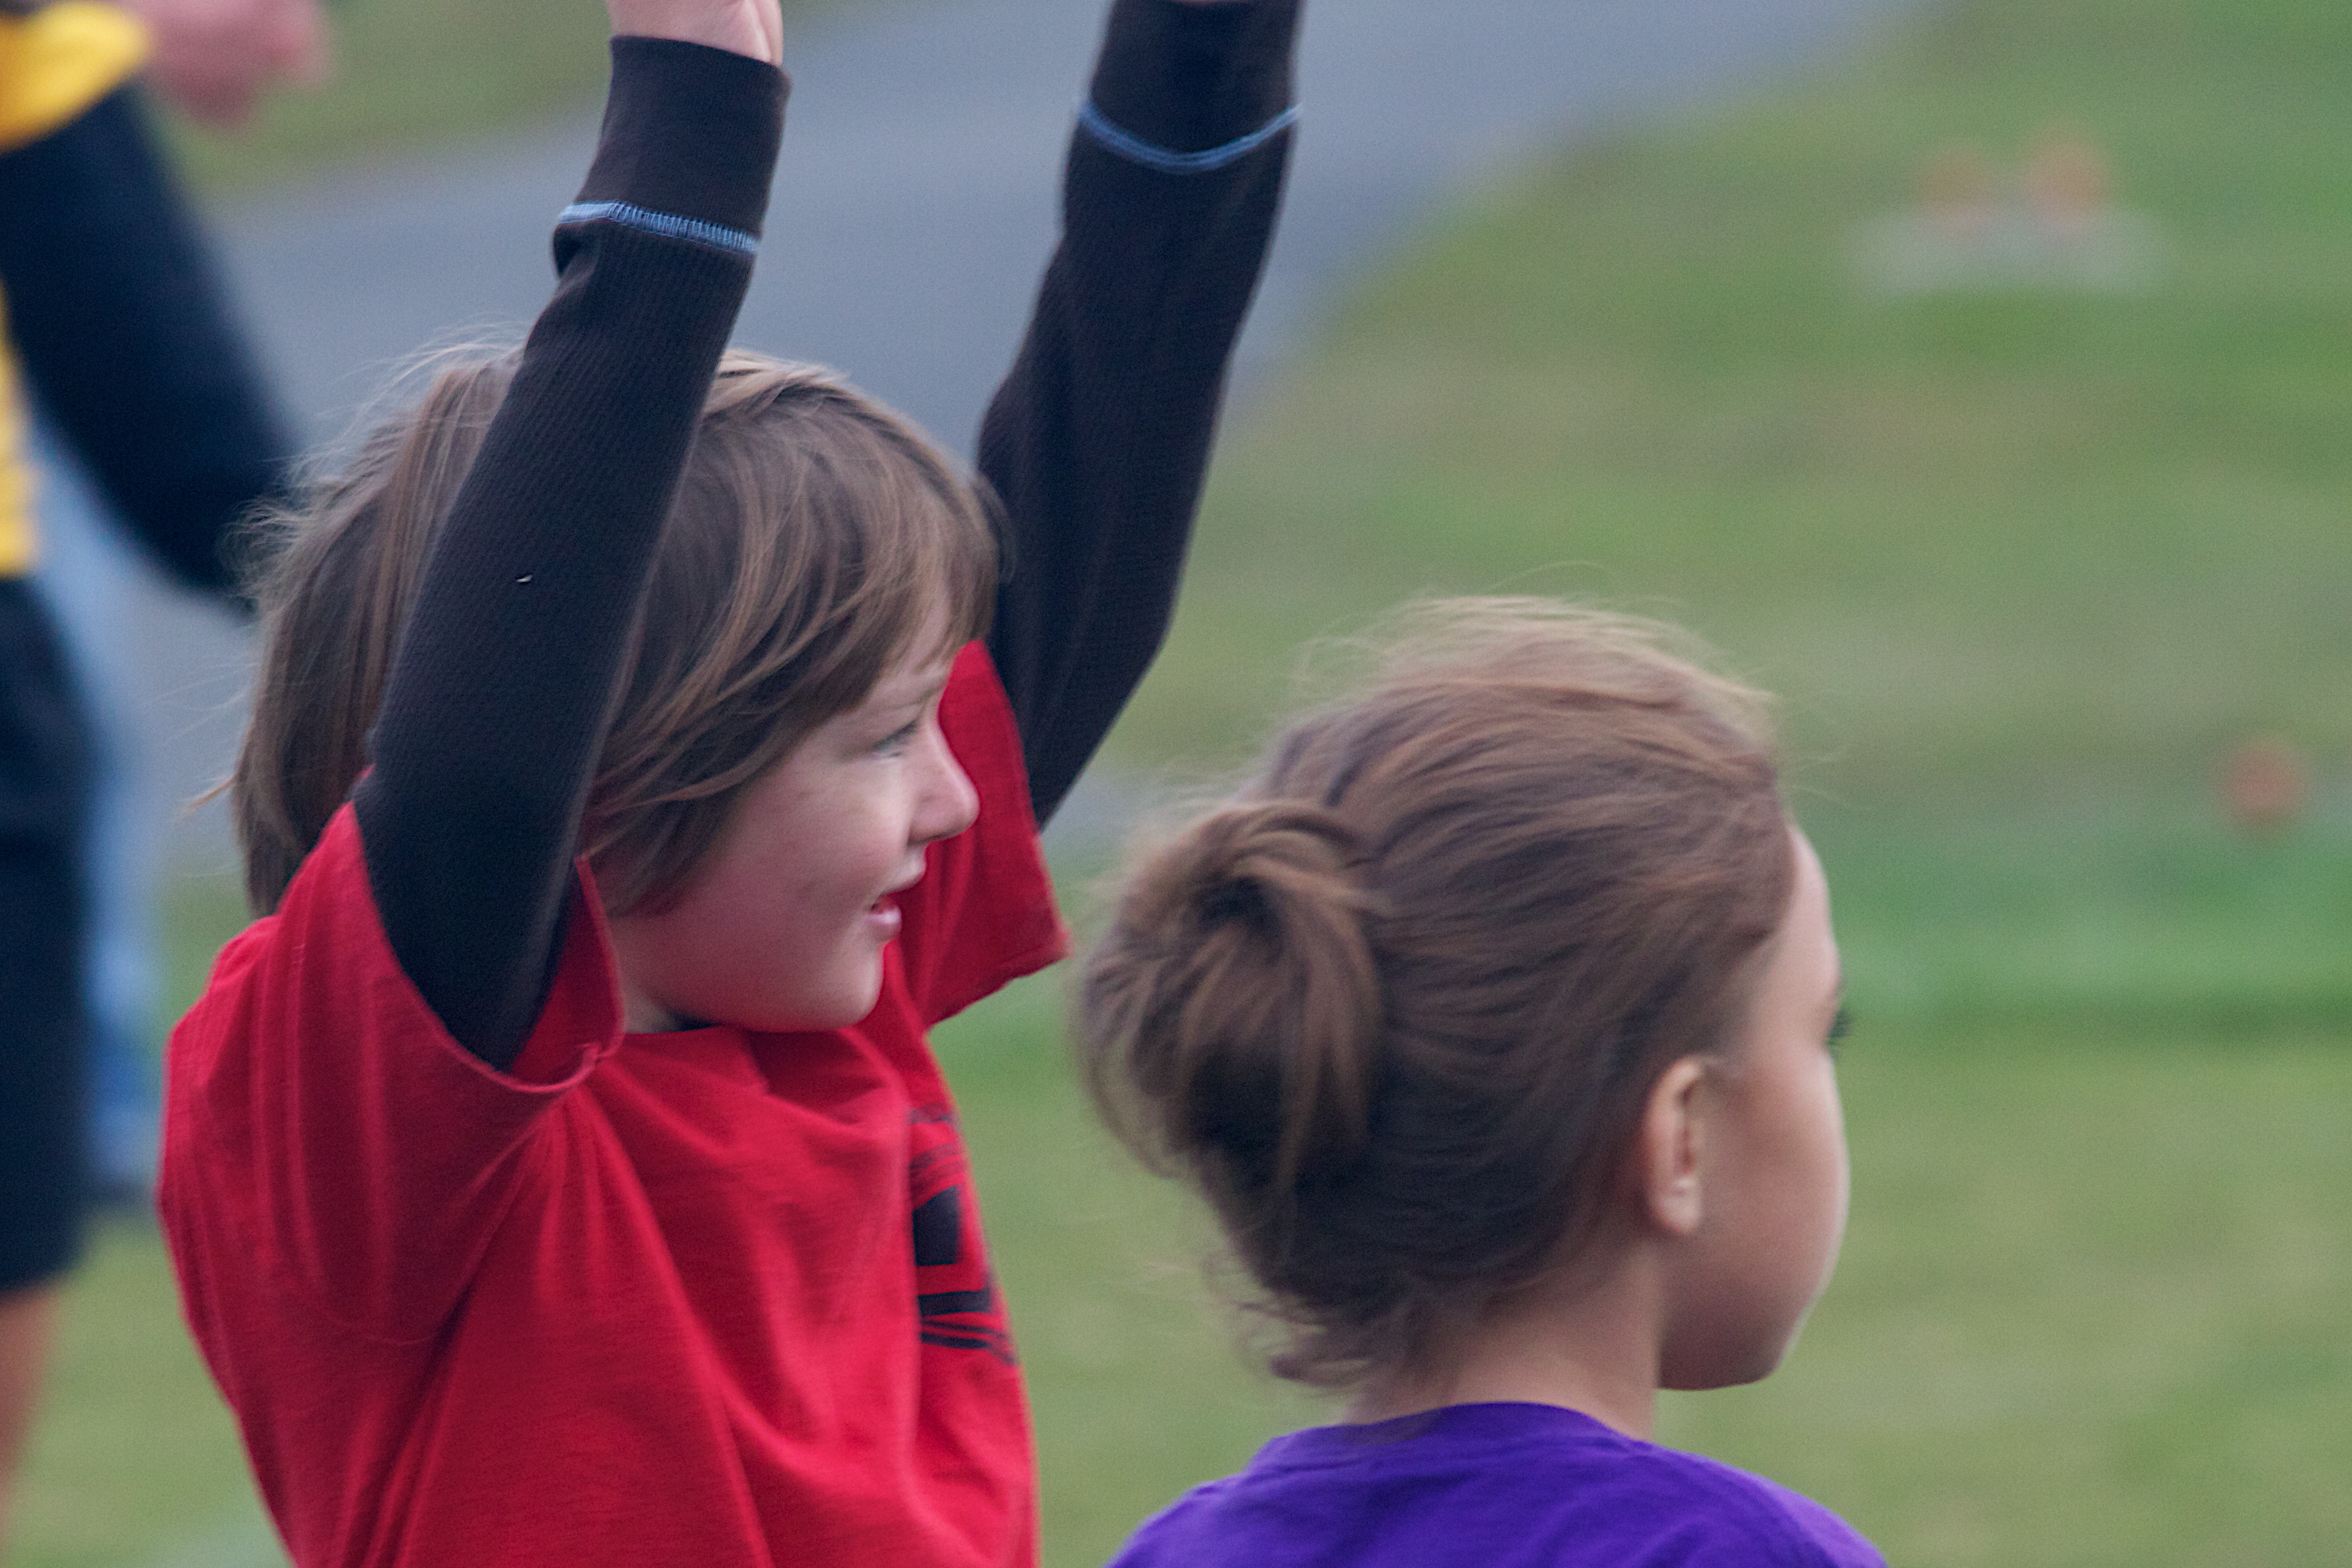
play, spring, youth, soccer, child, sports, odyssey, plpconnectu